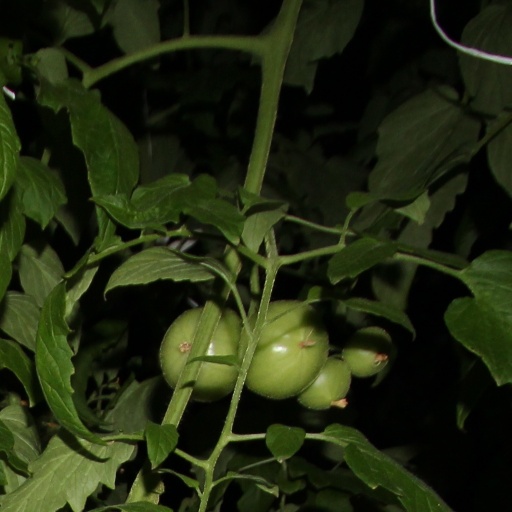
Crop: tomato